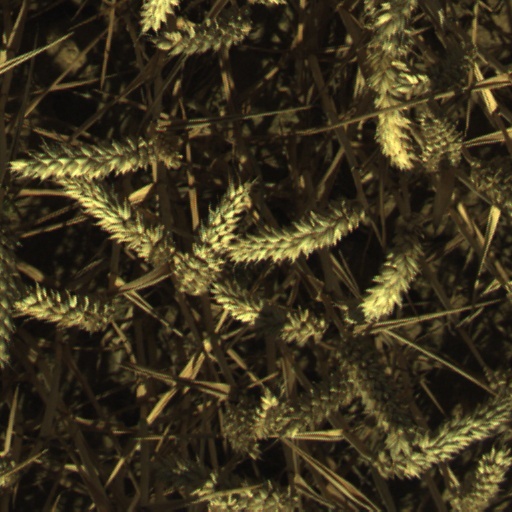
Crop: wheat